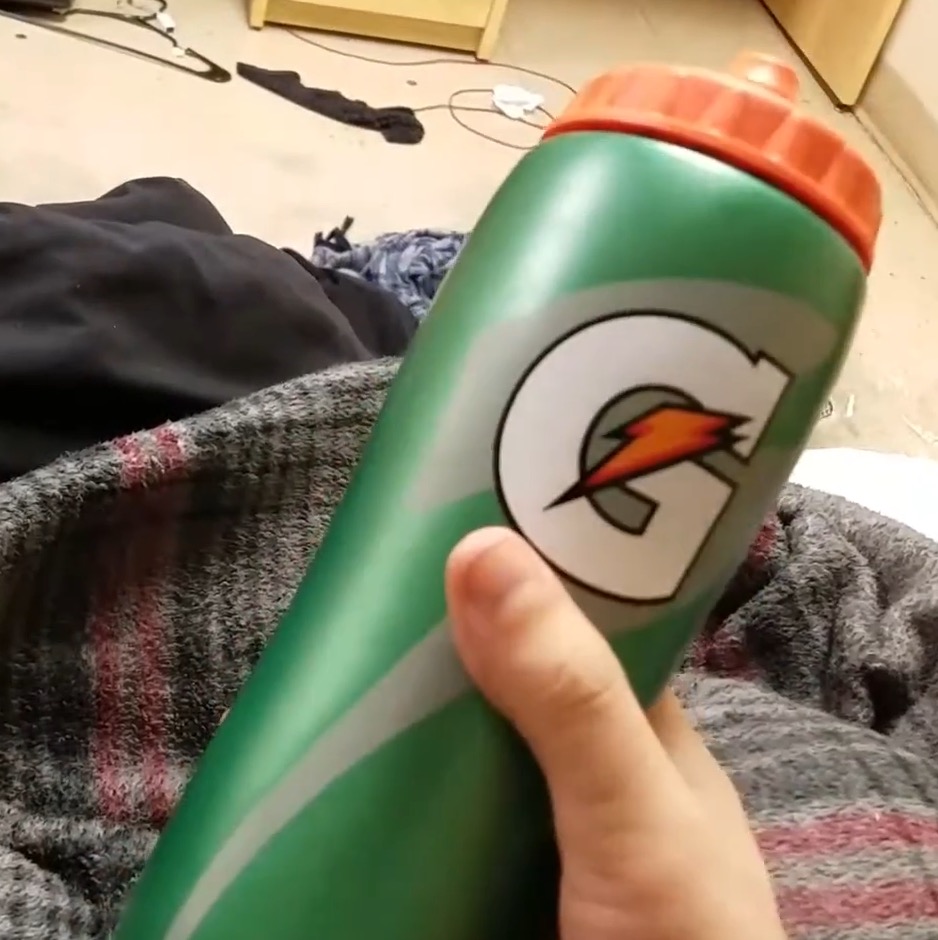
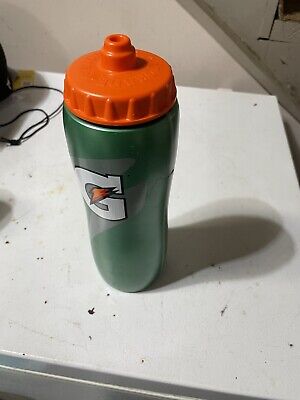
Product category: misc
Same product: yes